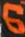
Number: 6